Lost Songs of Anatolia

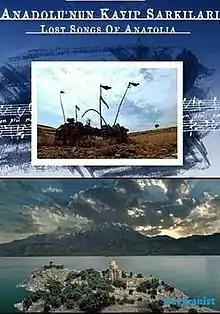
Theatrical poster

Lost Songs of Anatolia is a 2010 Turkish musical documentary film directed by Nezih Ünen.